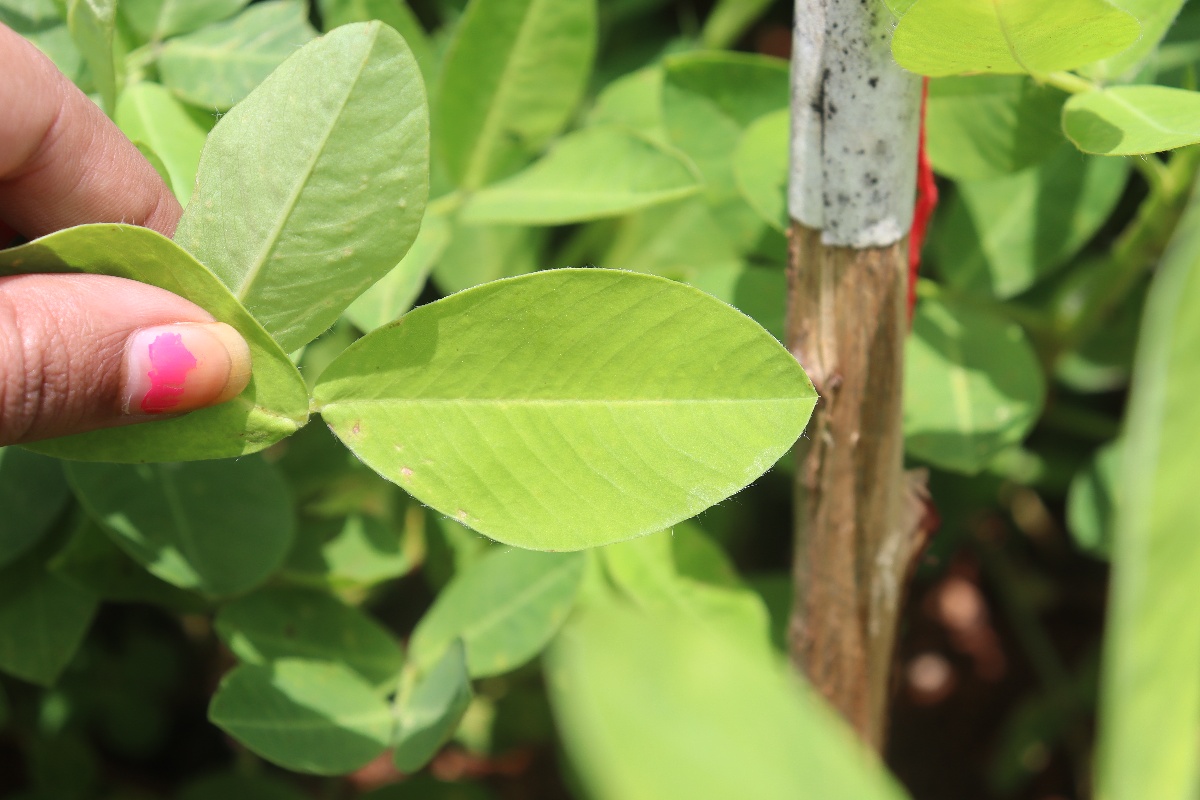
Label: healthy leaf